Agriculture and Agri-Food Canada

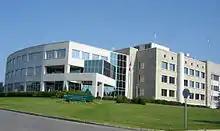
Agriculture and Agri-Food Canada Saskatoon Research and Development Centre on the Campus of the University of Saskatchewan

As part of Agriculture and Agri-Food Canada, the Science and Technology Branch has the mandate to propose solutions and opportunities based on science to support competitiveness and the sustainability of the agriculture and agri-food sector. It is also in the Branch's mandate to provide scientific information to inform departmental and governmental decision processes.